2009 Roger Federer tennis season

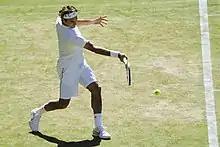
Federer set a new record for number of Grand Slam men's singles titles at the 2009 Wimbledon Championships with fifteen, and won his sixth Wimbledon title in seven years.

Federer became the highest seed for Wimbledon, after defending champion Nadal withdrew from the tournament due to tendinitis. Federer defeated Lu Yen-hsun in the first round. He moved safely into the third round with a win over Guillermo García-López. In the third round, Federer defeated Philipp Kohlschreiber. Federer then booked a place in the quarterfinals by defeating Söderling. In the quarterfinals, Federer cruised past Ivo Karlović, to extend his all-time record of consecutive Grand Slam semifinals to 21. In the semifinals, Federer defeated Tommy Haas to reach his seventh consecutive Wimbledon final, an all-time record. With this win, he also reached his 20th Grand Slam final, surpassing the previous record of 19 set by Lendl. In a match that took 4 hours and 17 minutes to complete, he beat Roddick in the final in the latest chapter of their long, though lopsided rivalry, regaining the world no. 1 spot from Rafael Nadal. The 30 total games in the fifth set was a new Grand Slam record. The match was also the longest men's singles final (in terms of games played) in Grand Slam history, with 77 games played, and the fifth set alone lasted 95 minutes. The match has been called an "instant classic" by ESPN, and received the highest TV ratings in the UK for any Wimbledon final since 2001. With the win, he also became the fourth man in the open era to win both the French Open and Wimbledon in the same year (the "Channel Slam"), following Nadal in 2008, Borg in 1978–1980, and Laver in 1969. He also joined Nadal as the only players to simultaneously hold Grand Slams on clay, grass, and hard court (2008 US Open, 2009 French Open, 2009 Wimbledon).